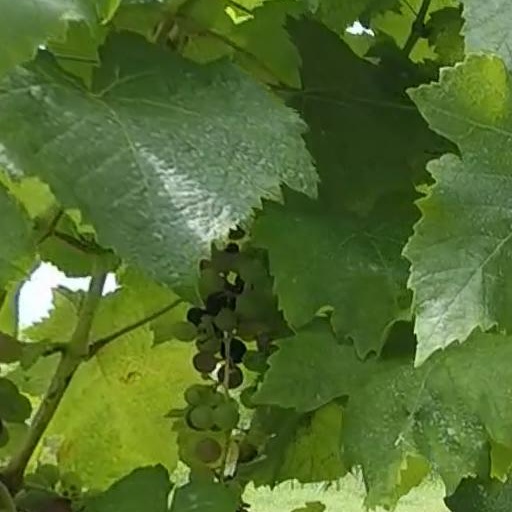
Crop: grape